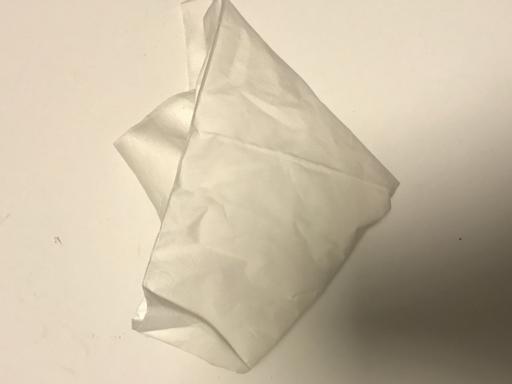
Waste category: trash